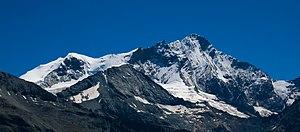
Le Bishorn (à gauche) et le Weisshorn (à droite) dans les Alpes Valaisannes